United States energy law

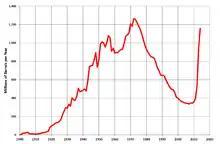
Texas oil production curve

Oil, gas, and other energy resources are regulated by the powerful Texas Railroad Commission. It is the oldest regulatory agency in Texas, having been created in 1891. It "oversee[s] the Texas oil and gas industry, gas utilities, pipeline safety, safety in the liquefied petroleum gas industry, and the surface mining of coal."